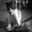
Label: cat